Katahigashi, Niigata

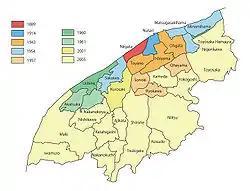
Mergers of Niigata

As of 2003, the village had an estimated population of 6,347 and a density of 264.90 persons per km. The total area was 23.96 km.